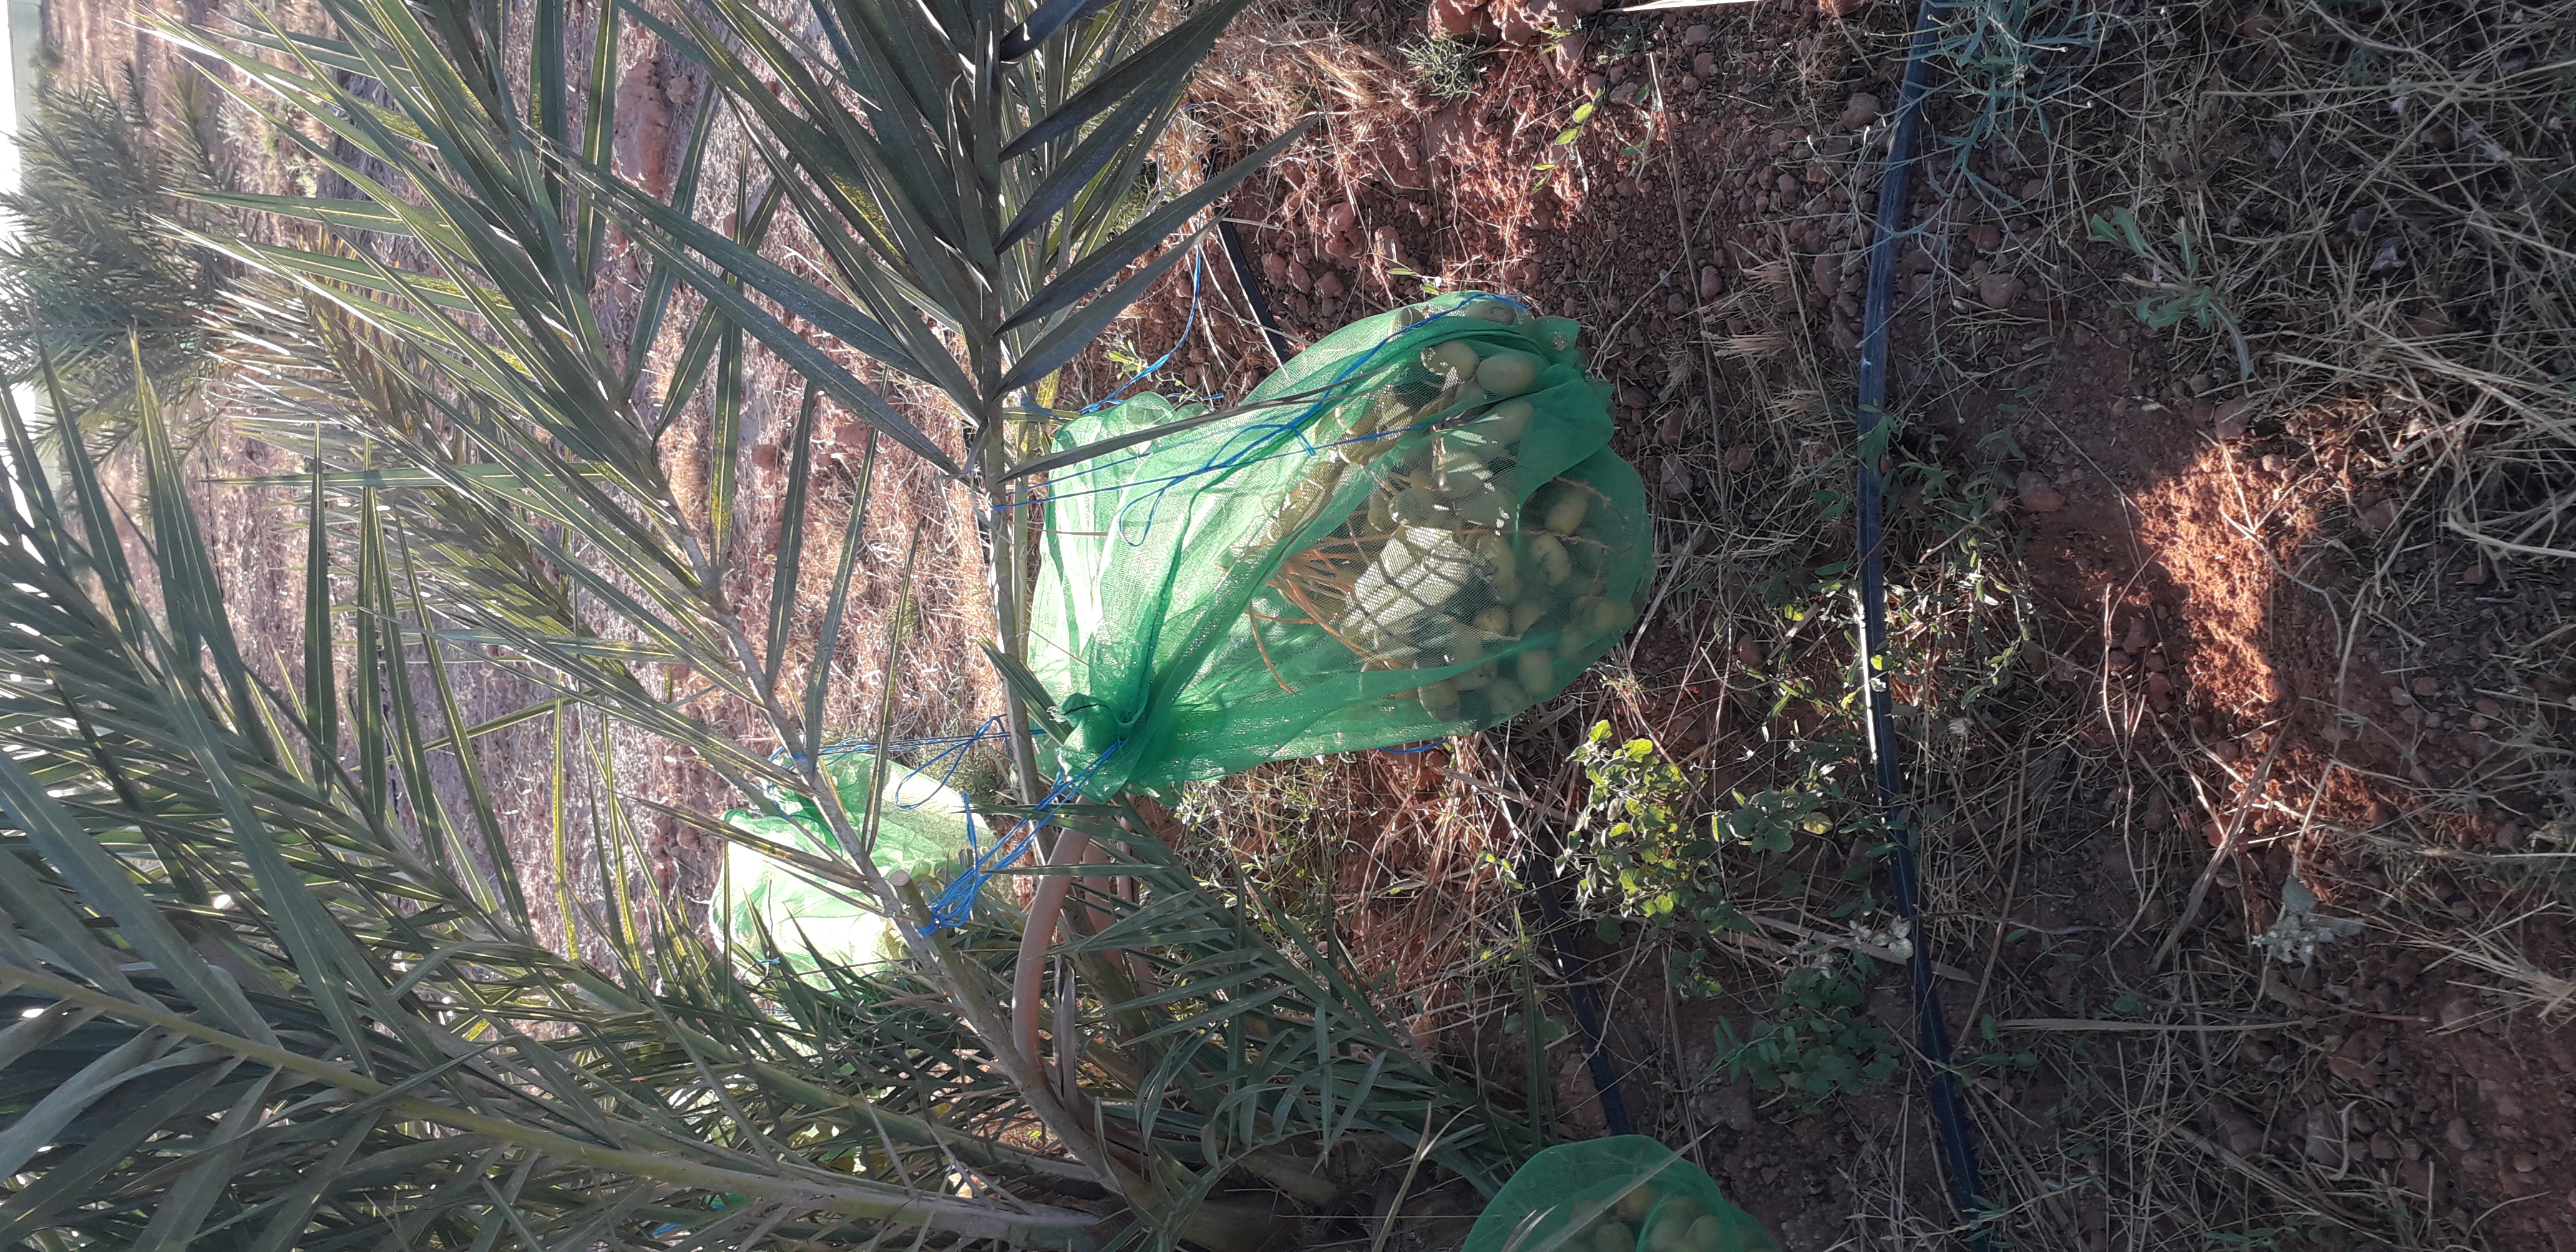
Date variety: Boufagous